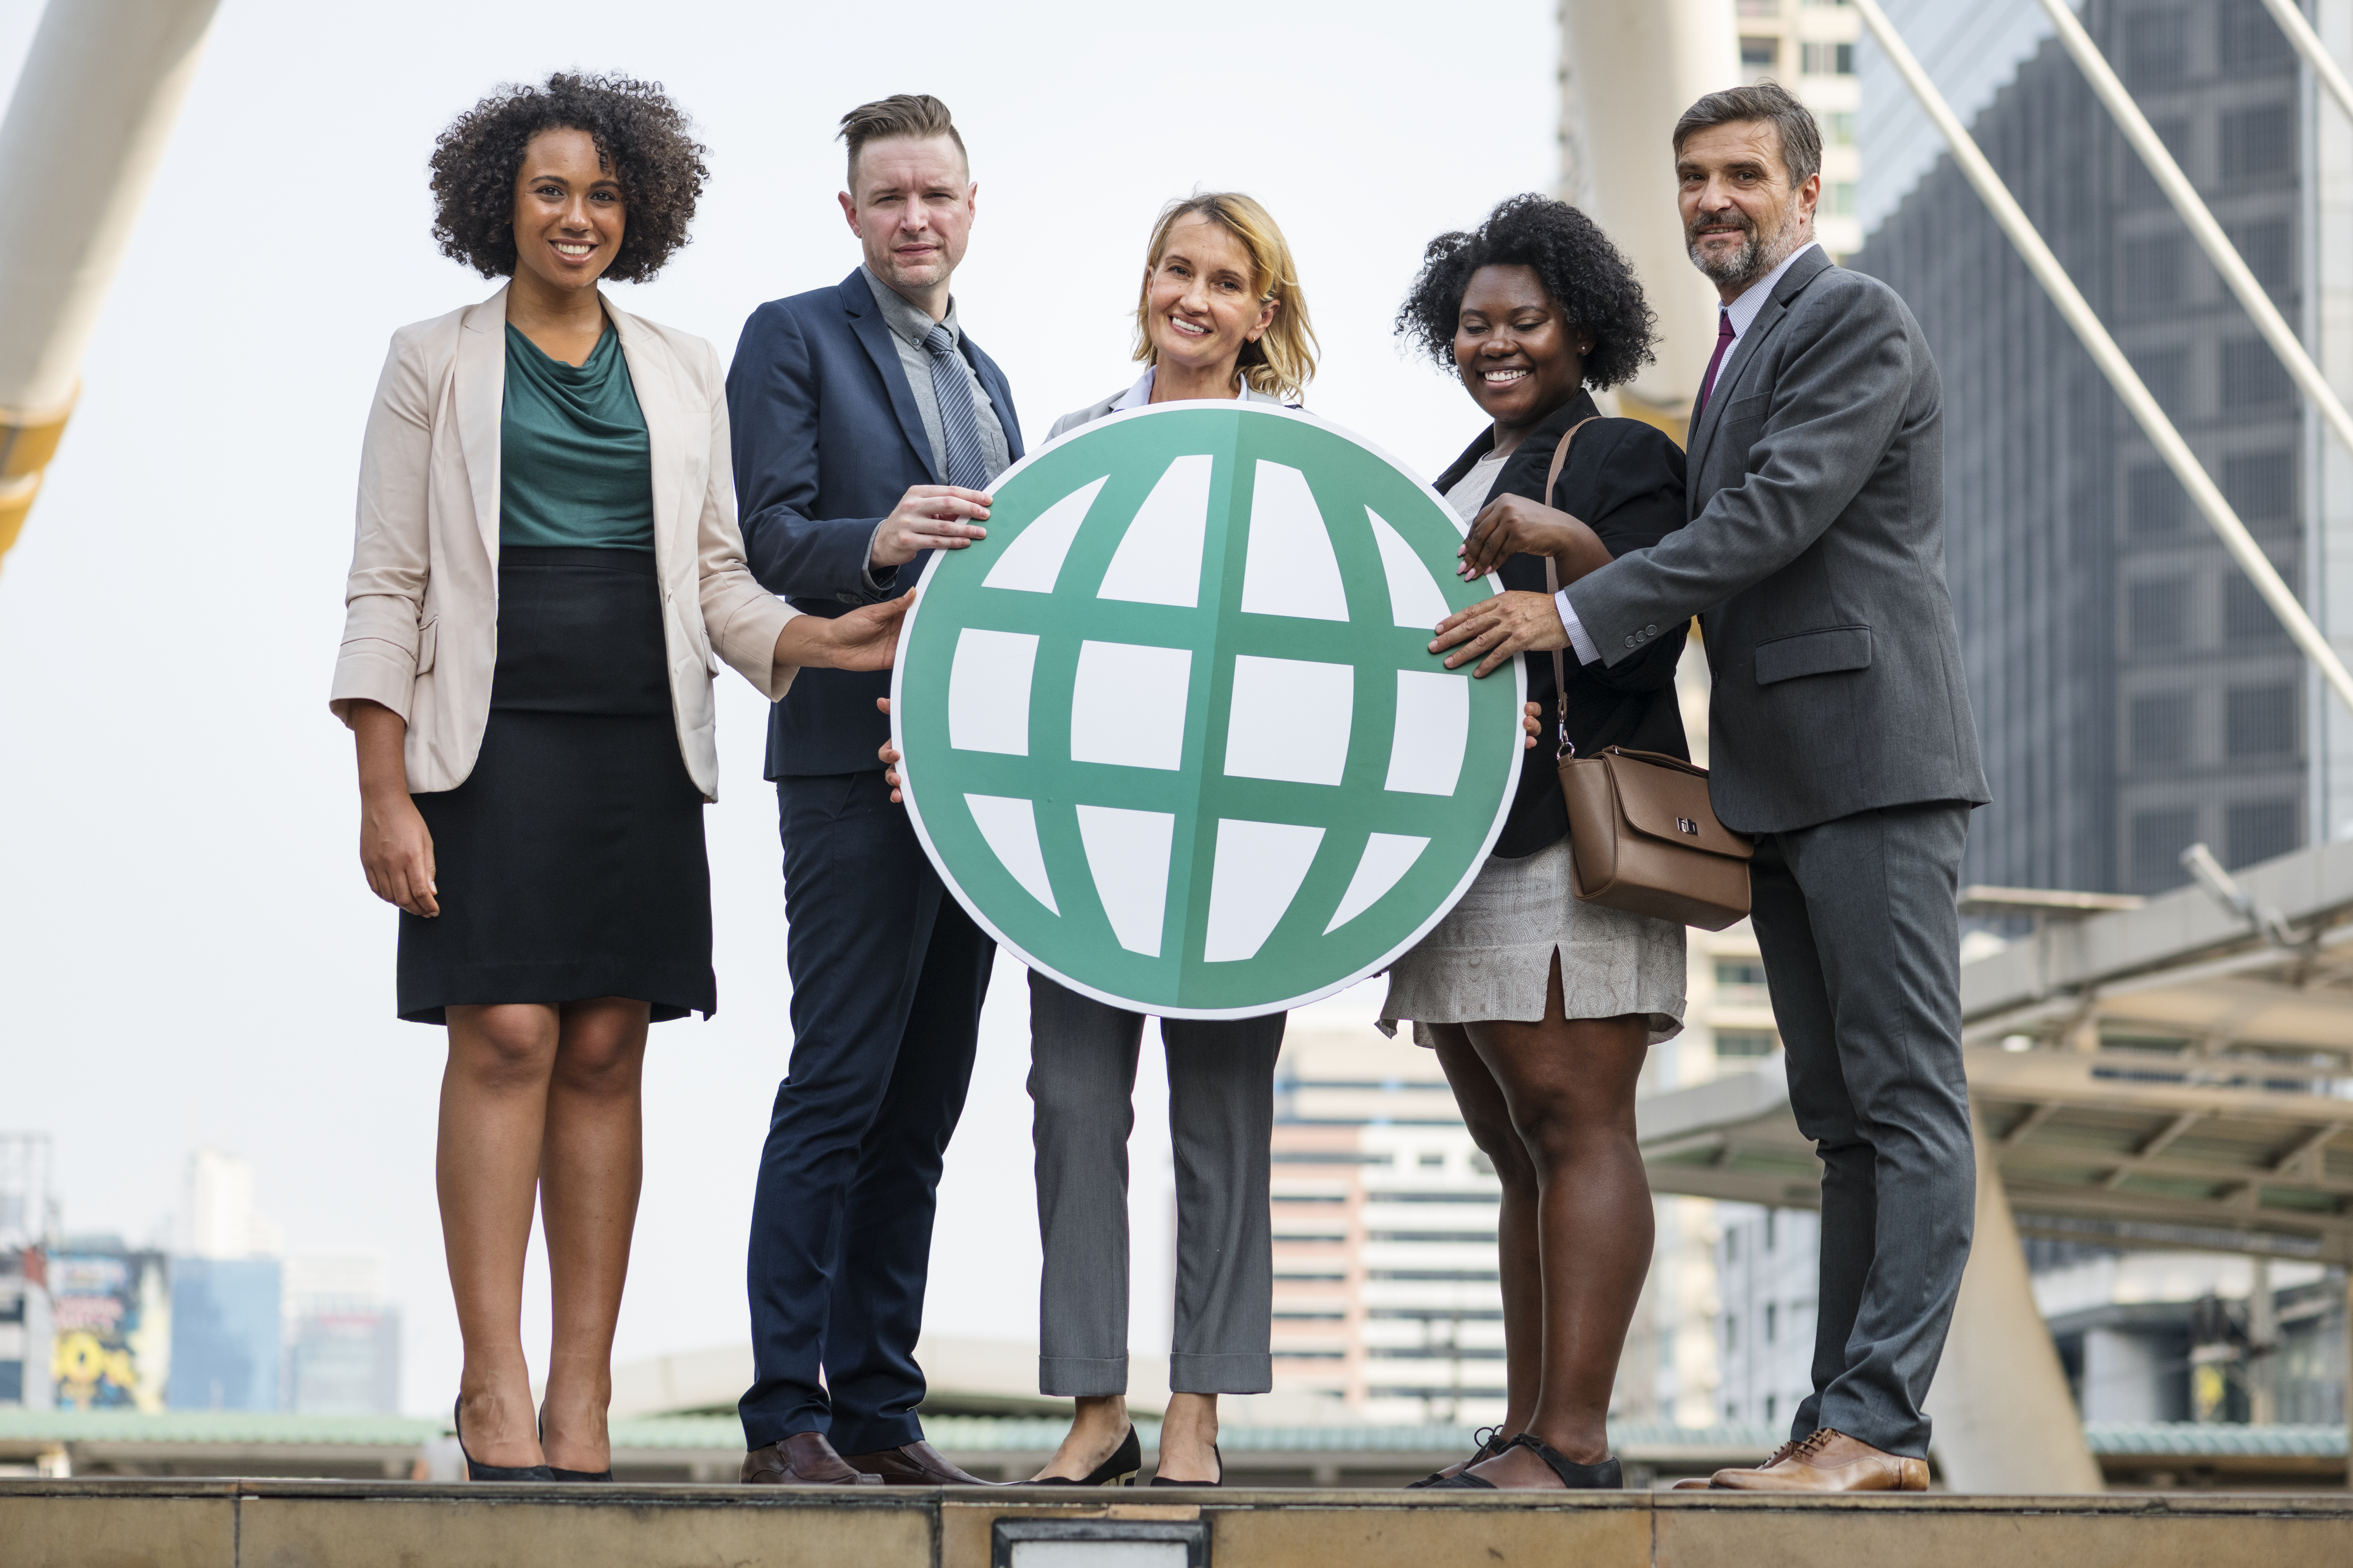
african, african american, bangkok, black, blue, bridge, business, business district, business people, businessmen, businesswomen, caucasian, cbd, chongnonsi, city, city center, colleagues, communication, connected, connecting, connection, corporate, diverse, diversity, downtown, expatriates, expats, global, green, happiness, happy, holding, icon, internet, it, network, networking, office worker, online, people, sathorn, smiling, successful, symbol, team, teamwork, tech, technology, urban, westerner, suit, white collar worker, businessperson, event